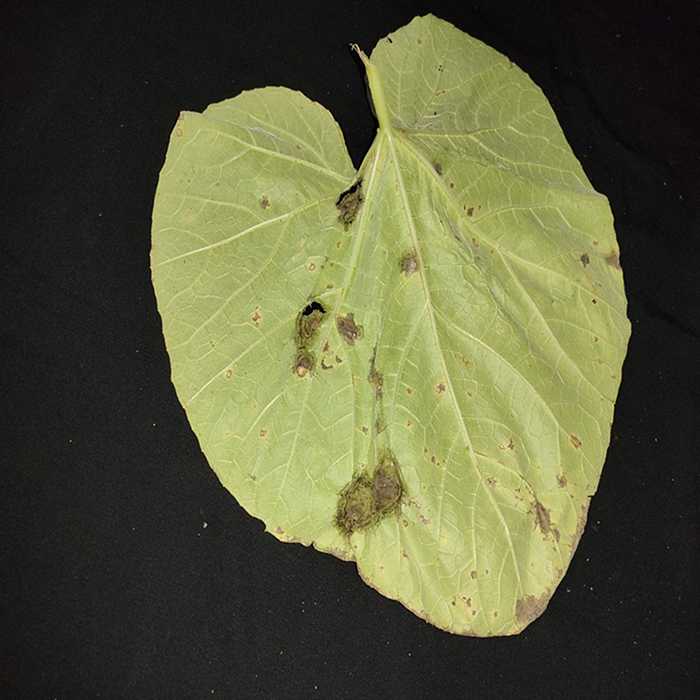
Plant: Bottle gourd
Label: Downey mildew